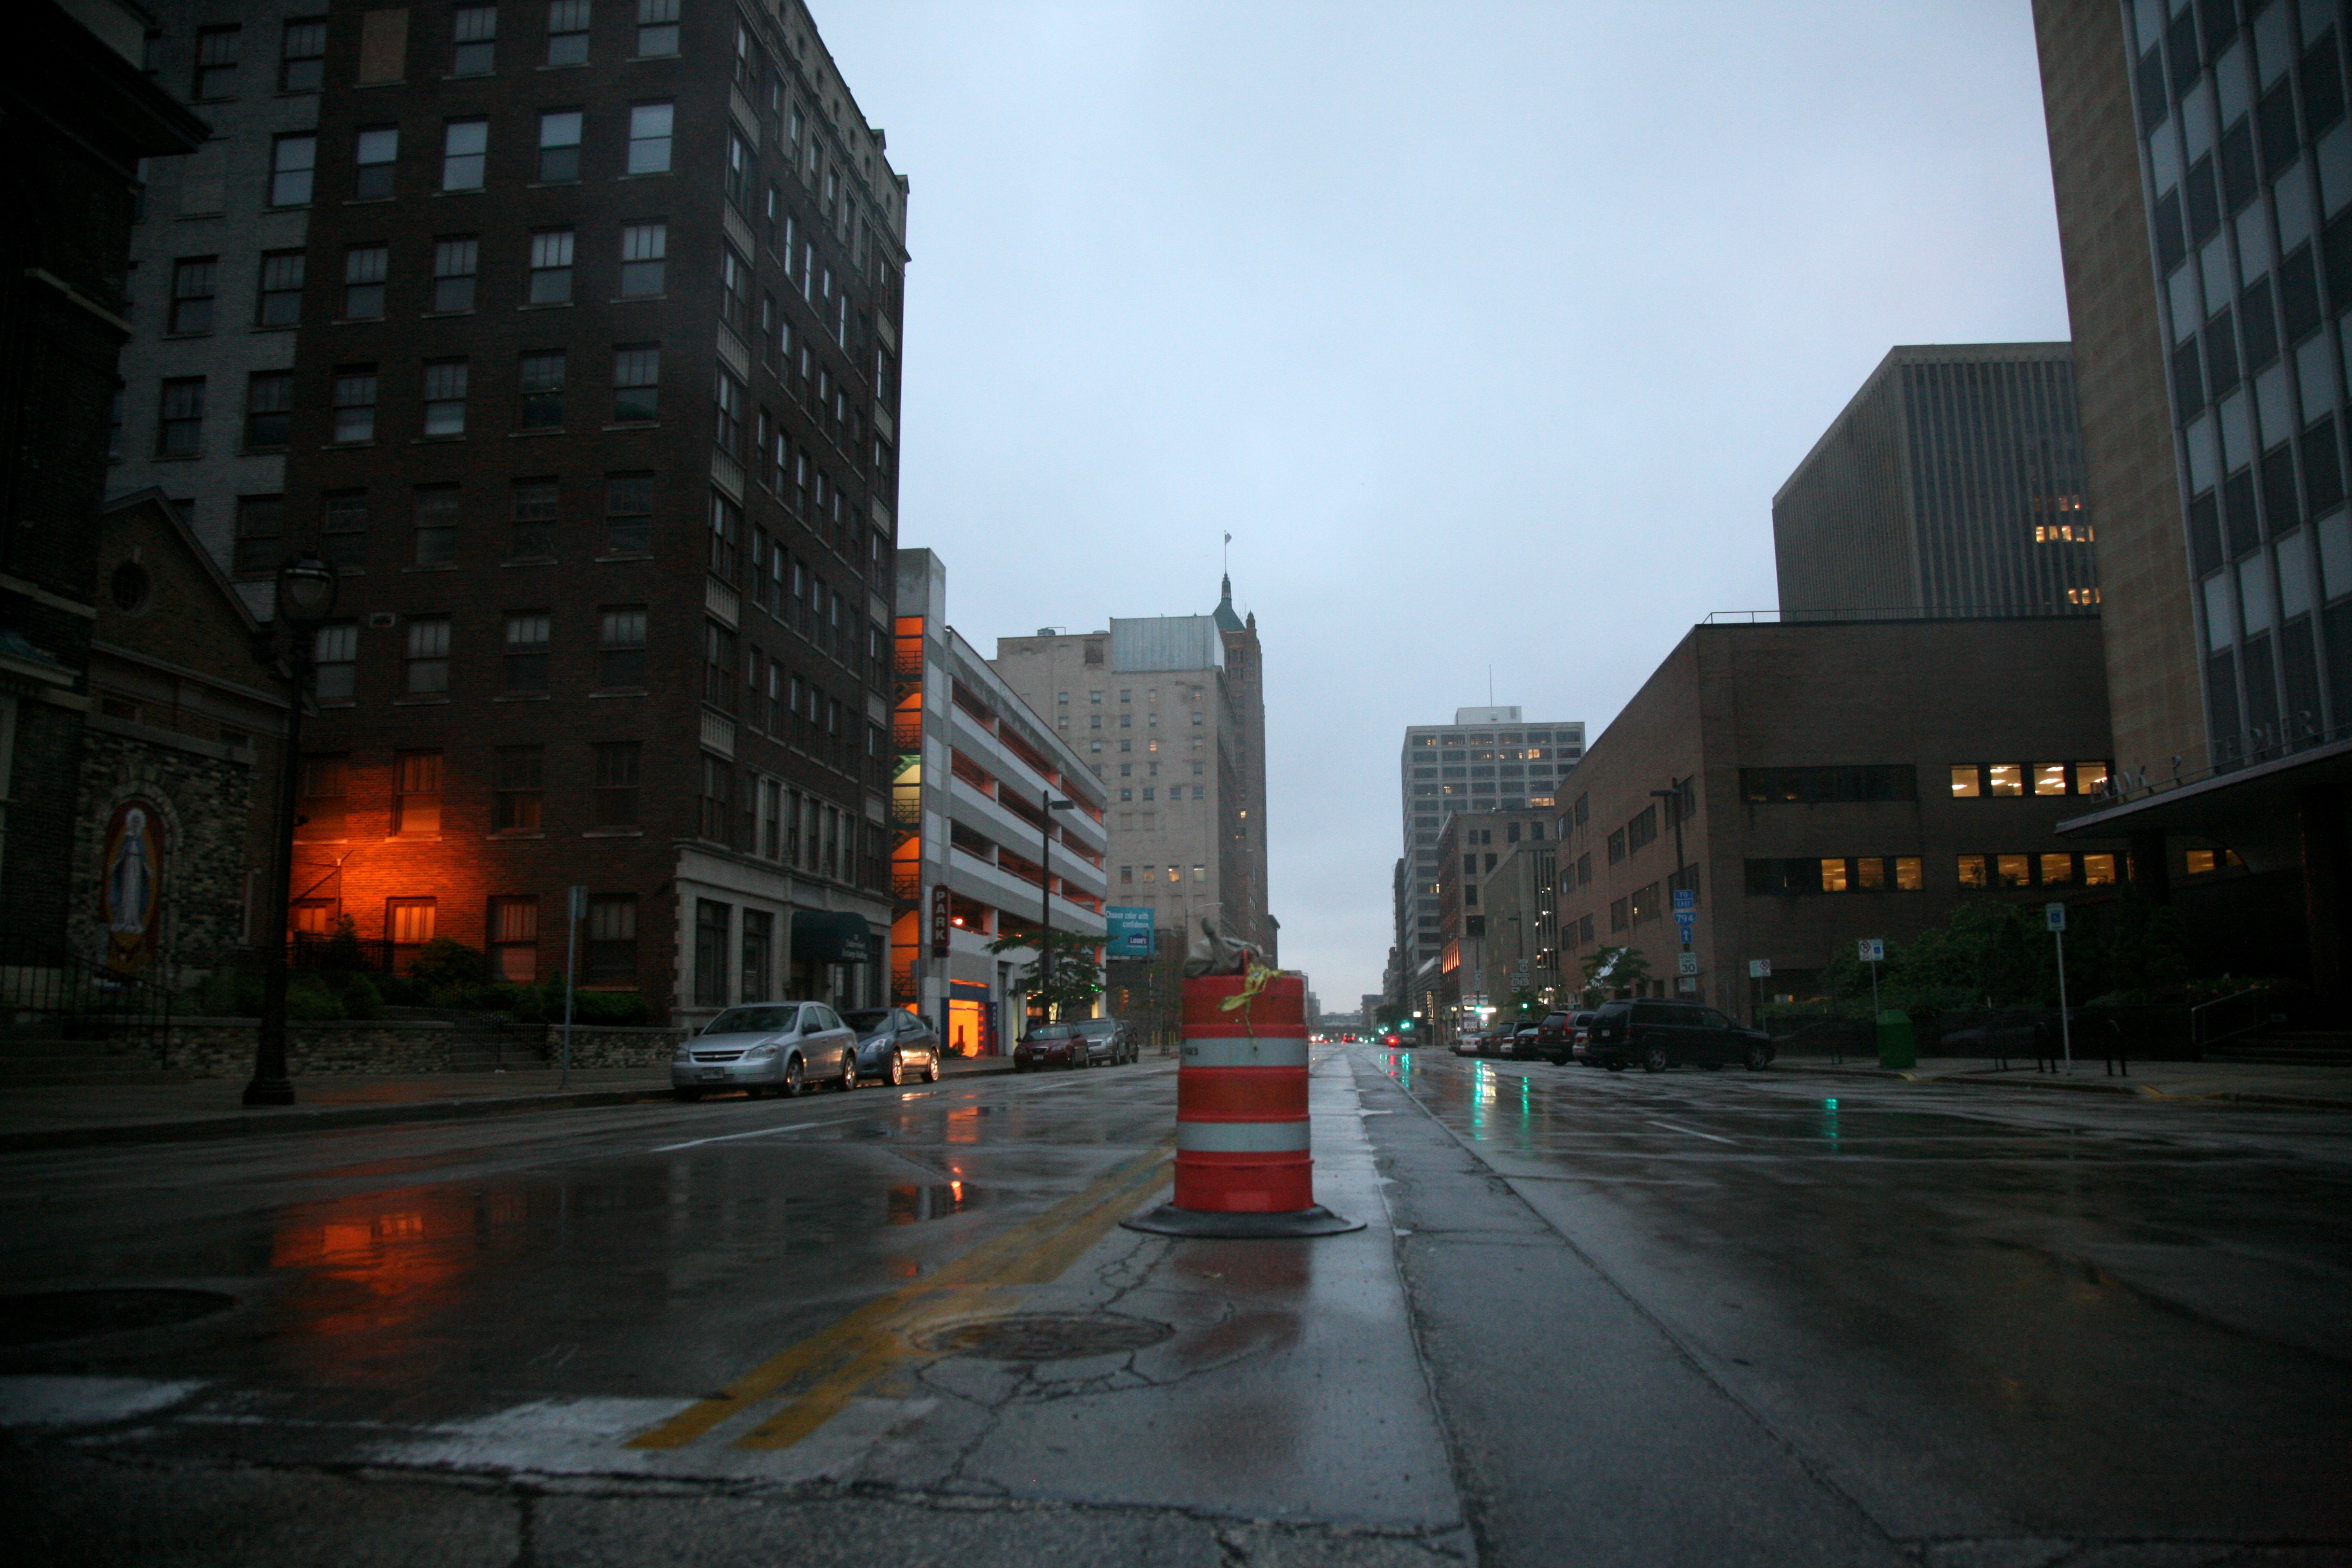
road, street, night, rain, town, alley, city, skyscraper, cityscape, downtown, evening, lane, lighting, avenue, infrastructure, rue, pluie, metropolis, wisconsin, milwaukee, neighbourhood, srasse, urban area, residential area, human settlement, metropolitan area